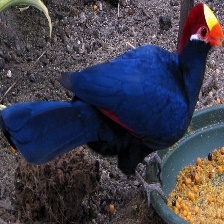
Species: VIOLET TURACO
Scientific name: MUSOPHAGA VIOLACEA